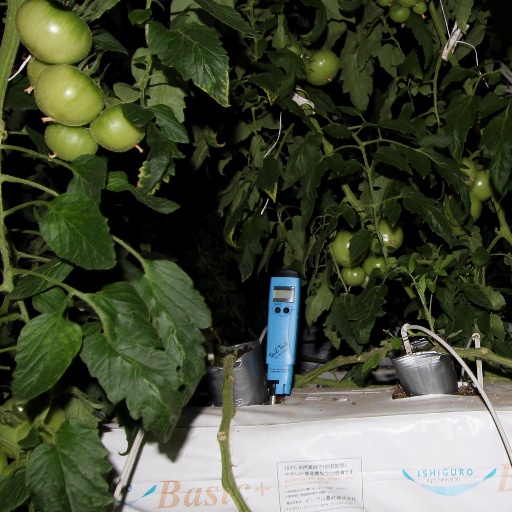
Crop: tomato